Frederick Russell Burnham

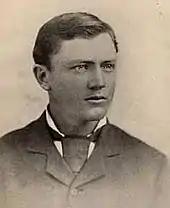
Burnham portrait photograph taken in Arizona Territory in 1881

Burnham was born on May 11, 1861, on a Dakota Sioux Indian reservation in Minnesota, to a missionary family living near the small pioneer town of Tivoli (now gone), about 20 miles (32 km) from Mankato. His father, the Reverend Edwin Otway Burnham, was a Presbyterian minister educated and ordained in New York; he was born in Ghent, Kentucky. His mother Rebecca Russell Burnham had spent most of her childhood in Iowa, having emigrated with her family from Westminster, England at the age of three. In the Dakota War of 1862, Chief Little Crow and his Sioux warriors attacked the nearby town New Ulm, Minnesota; Burnham's father was in Mankato buying ammunition at the time, so when Burnham's mother saw Sioux approaching her cabin dressed in war paint, she knew she had to leave and could never escape carrying her baby. She hid Frederick in a basket of green corn husks in a corn field and fled for her life. Once the Sioux attack had been repulsed, she returned to find their house burned down, but the baby Frederick was safe, fast asleep in the basket with the corn husks.